Owen Burns (developer)

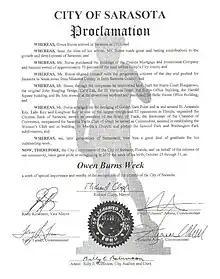
On November 2, 2009, the Sarasota municipal government officially proclaimed October 25 through October 31, 2010as Owen Burns Week

Ironically, it was the same former partner, John Ringling, who took advantage of the situation and purchased the hotel for a small portion of its value, although several years later, he also would follow Burns into financial ruin. All of the real estate sales for development of Lido Key were transacted through the Burns real estate office that was adjacent to the hotel.